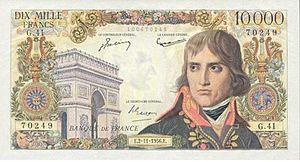
Le Portrait inachevé de Bonaparte est une œuvre peinte par Jacques-Louis David en 1798, qui devait représenter Napoléon Bonaparte sur le plateau de Rivoli, tenant à sa main le traité de Campo-Formio. Le portrait peint sur le vif ne fut jamais achevé. Vivant Denon découpa la toile pour ne conserver que la partie peinte du visage et du buste. Le tableau est exposé au Musée du Louvre.
Le 10 000 francs Bonaparte est un billet de banque français créé le 1ᵉʳ décembre 1955 et mis en circulation le 11 décembre 1956 par la Banque de France pour faire suite au 10 000 francs Génie français. Il fut remplacé par le 100 nouveaux francs Bonaparte.